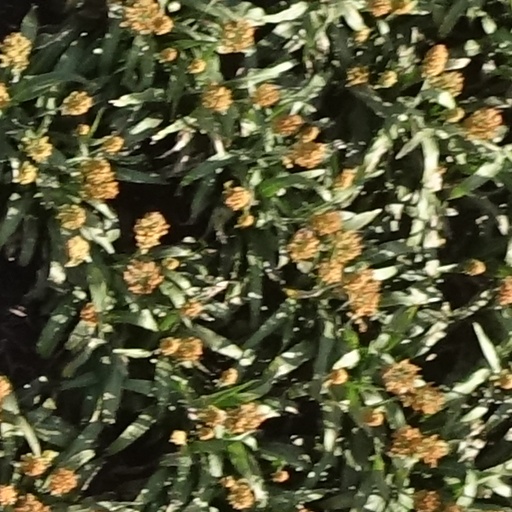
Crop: sorghum